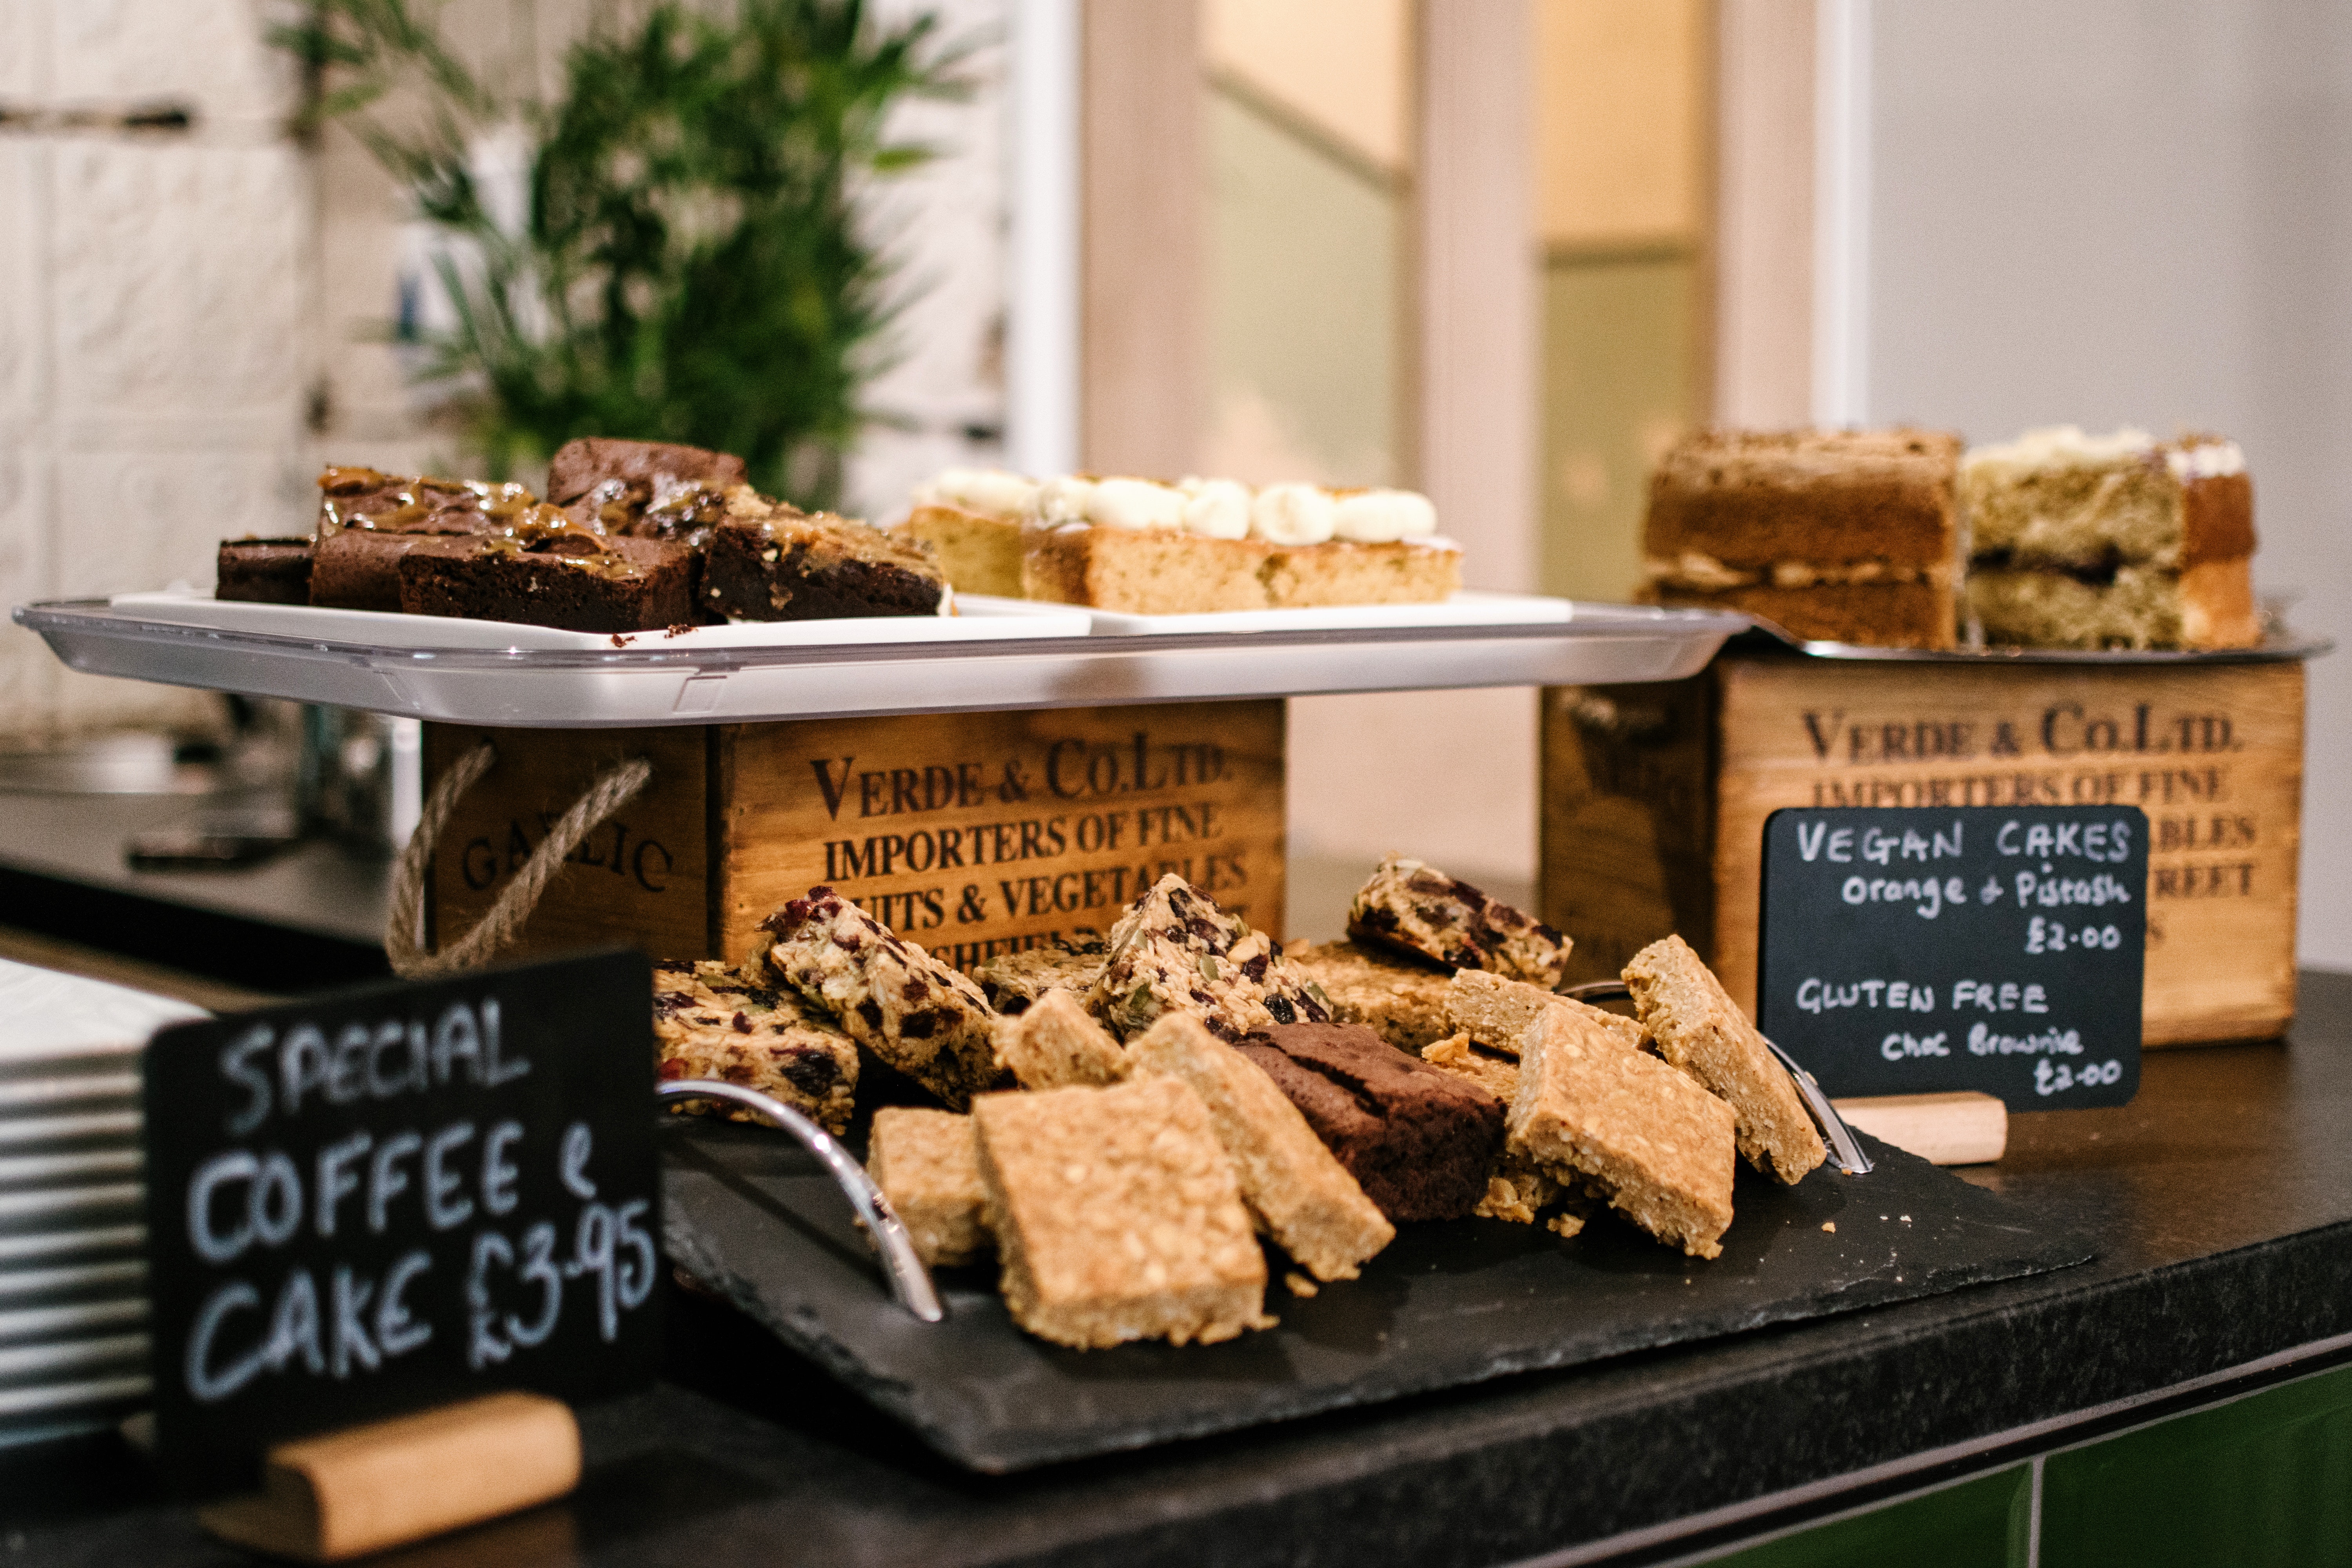
bakery, food, cuisine, snack, Bake sale, dessert, dish, sweetness, finger food, brunch, table, baked goods, baking